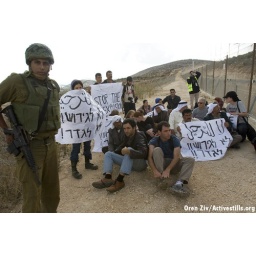
Demo against the wall and house Demolitions, Idna, South Hebron, Palestine, 10/11/07.